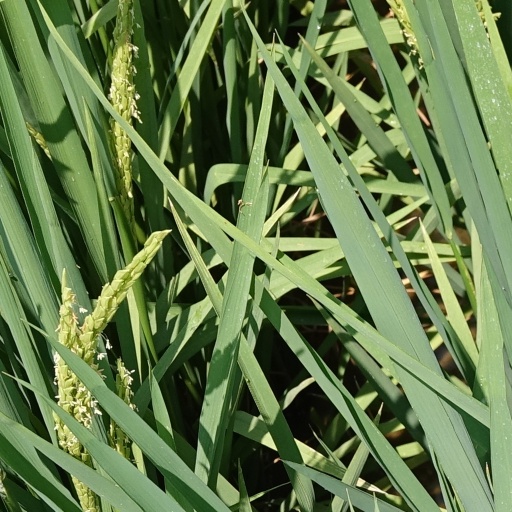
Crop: rice